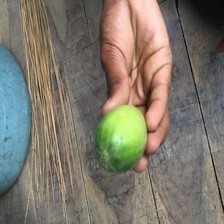
Label: cucumber